South of the Border (2009 film)

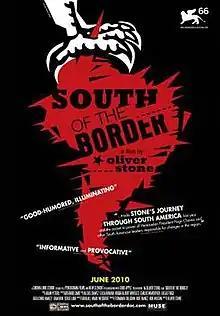
Theatrical release poster

South of the Border is a 2009 American documentary film directed by Oliver Stone. The documentary premiered at the 2009 Venice Film Festival. Writer for the project Tariq Ali calls the documentary "a political road movie".